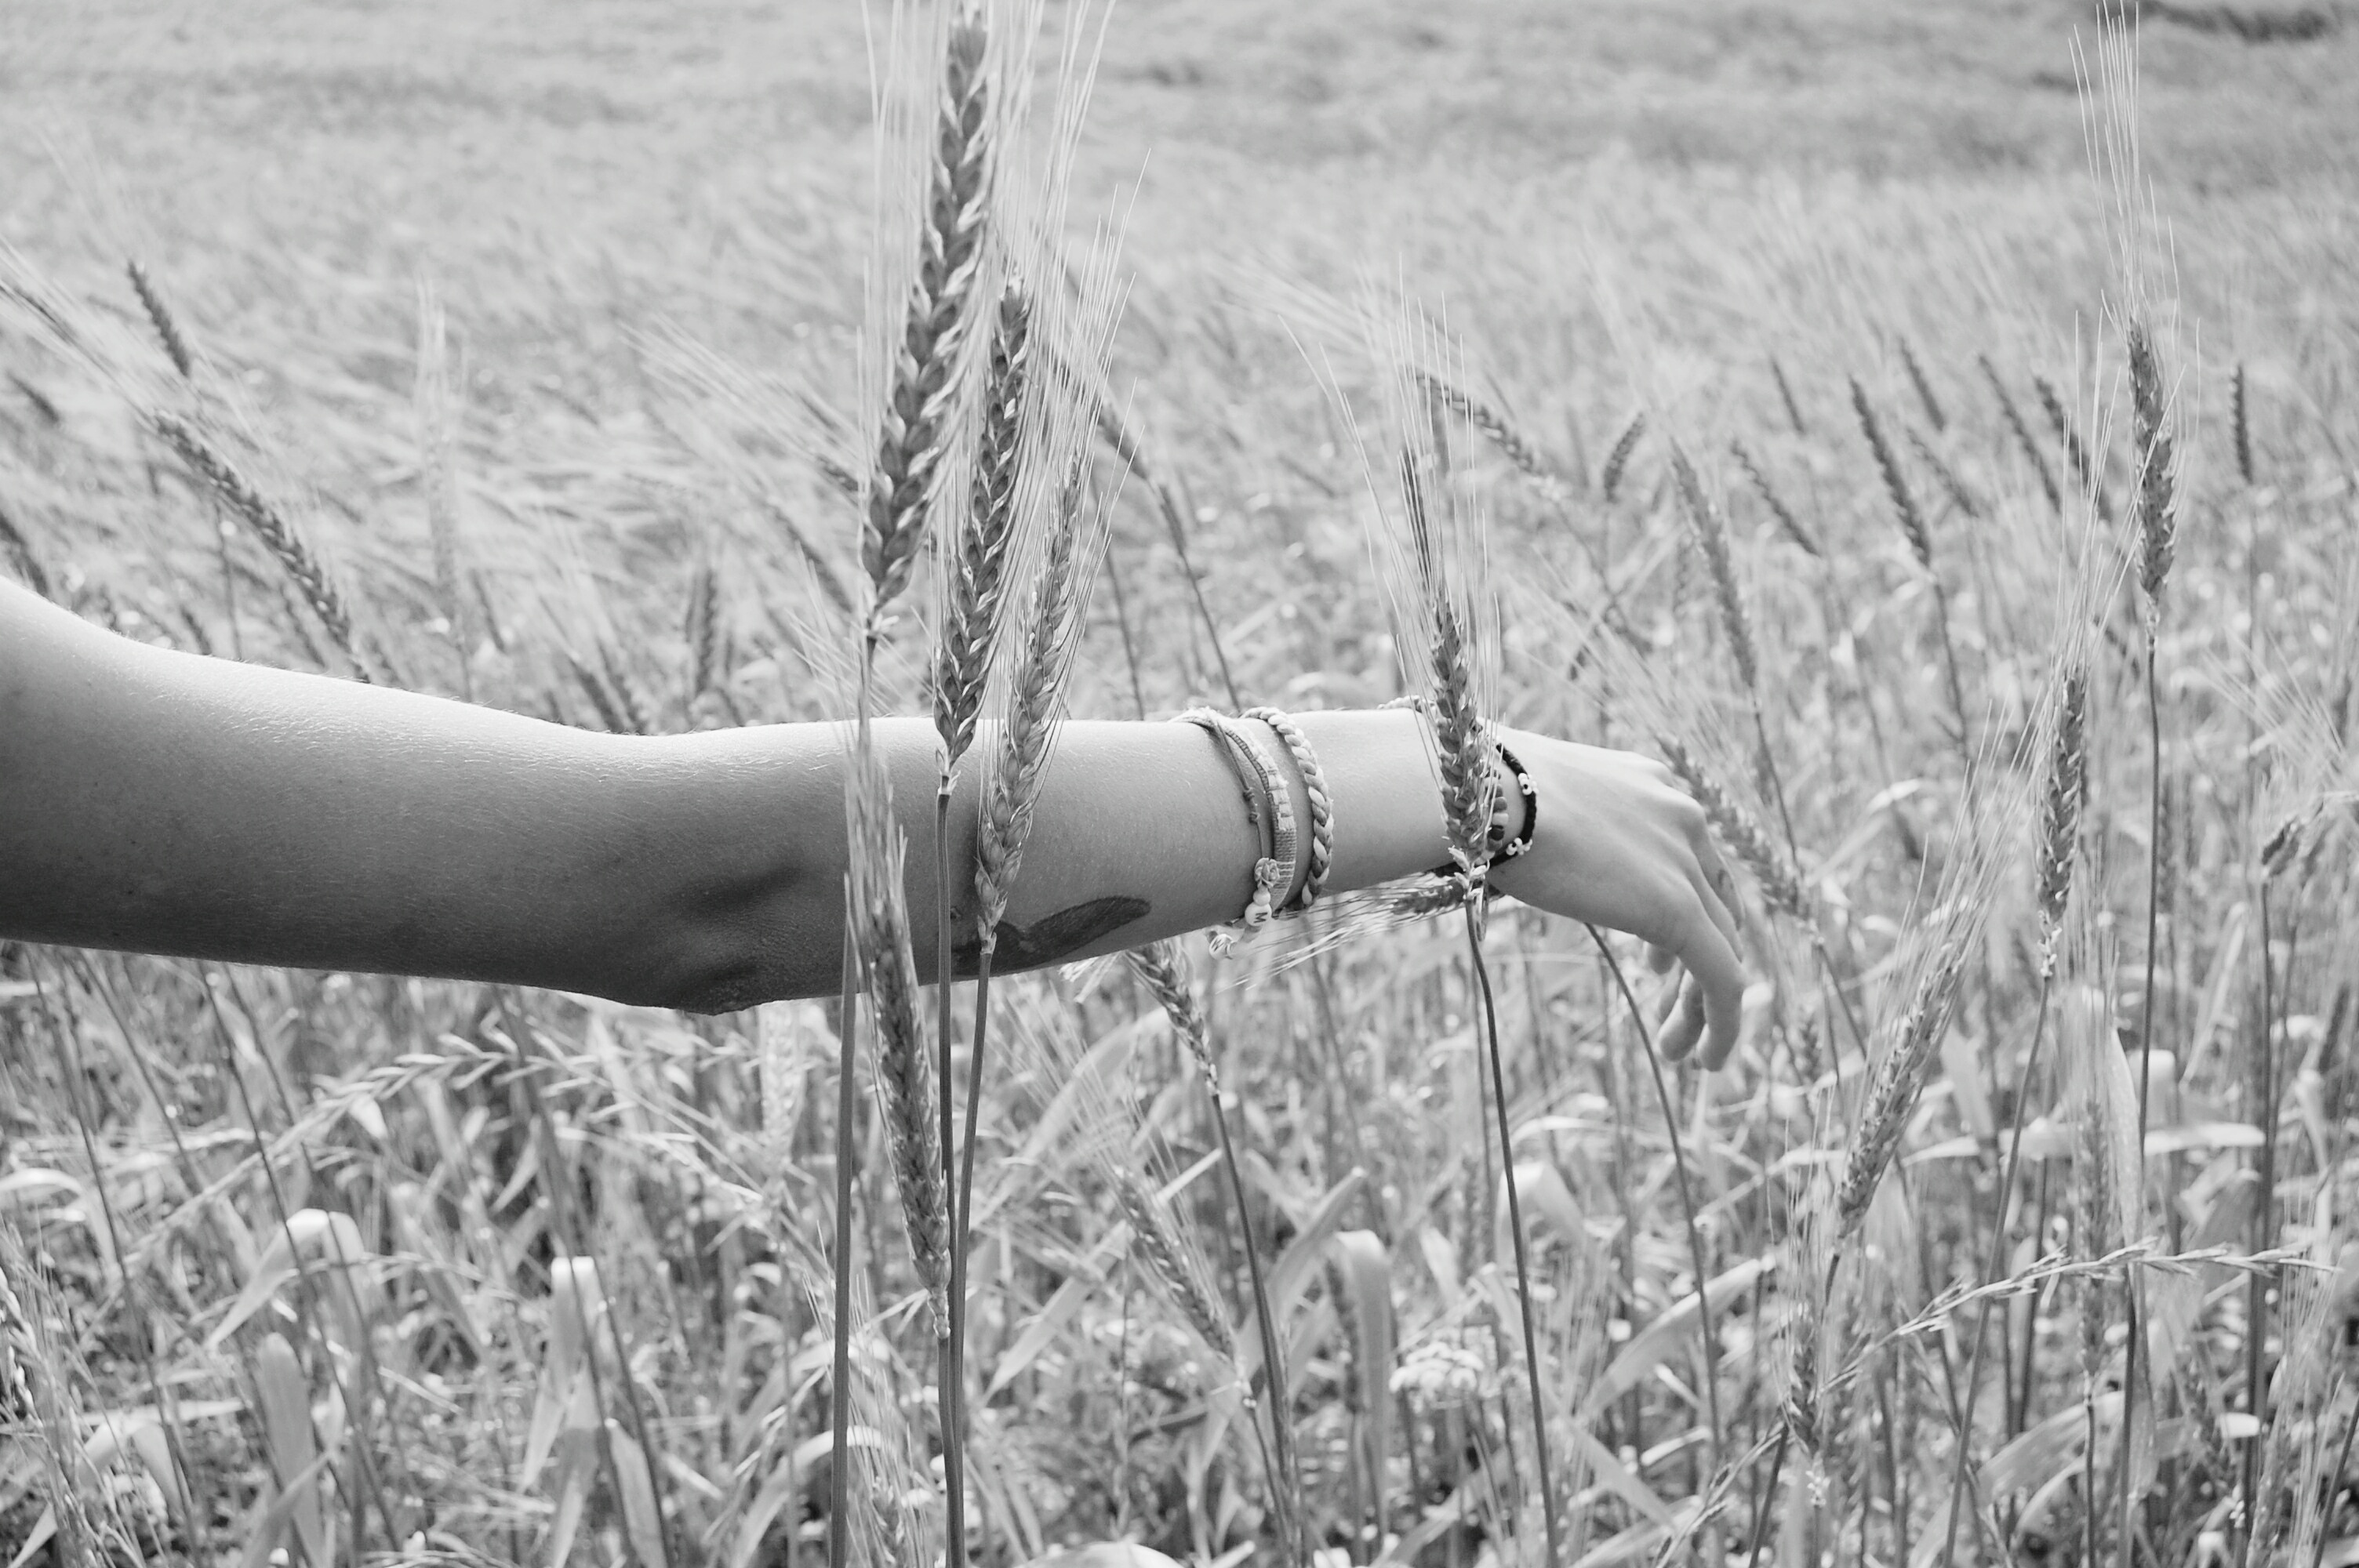
tree, grass, branch, black and white, plant, field, photography, wheat, countryside, wind, rural, crop, soil, agriculture, monochrome, rye, monochrome photography, grass family, plant stem